U. S. B. Dale's Market

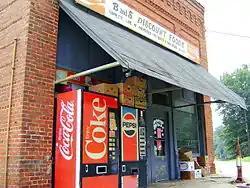
U. S. B. Dale's Market, September 2011

U. S. B. Dale's Market, also known as B & S Discount Foods, is a historic commercial building located near Morganton, Burke County, North Carolina. It was built about 1900 as a neighborhood grocery store for the Grant Dale community. It is a one-story, rectangular, flat-roofed, brick building with a stepped parapet. It is a rare intact example of a rural community store.